Barwon River (Victoria)

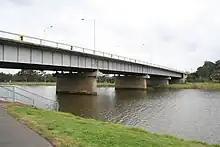
Barwon Bridge from the north bank, 2007

The four-lane, 82-metre James Harrison Bridge carries the Princes Highway through Geelong. Construction started in 1988 and was completed in September 1990, removing heavy through traffic from the main Belmont shopping centre. Consisting of twin parallel two lane bridges, The main river span is of concrete cantilever design, with a number of smaller concrete box girder spans completing the viaduct to the south. The bridge was named after Geelong engineer and refrigeration pioneer James Harrison.